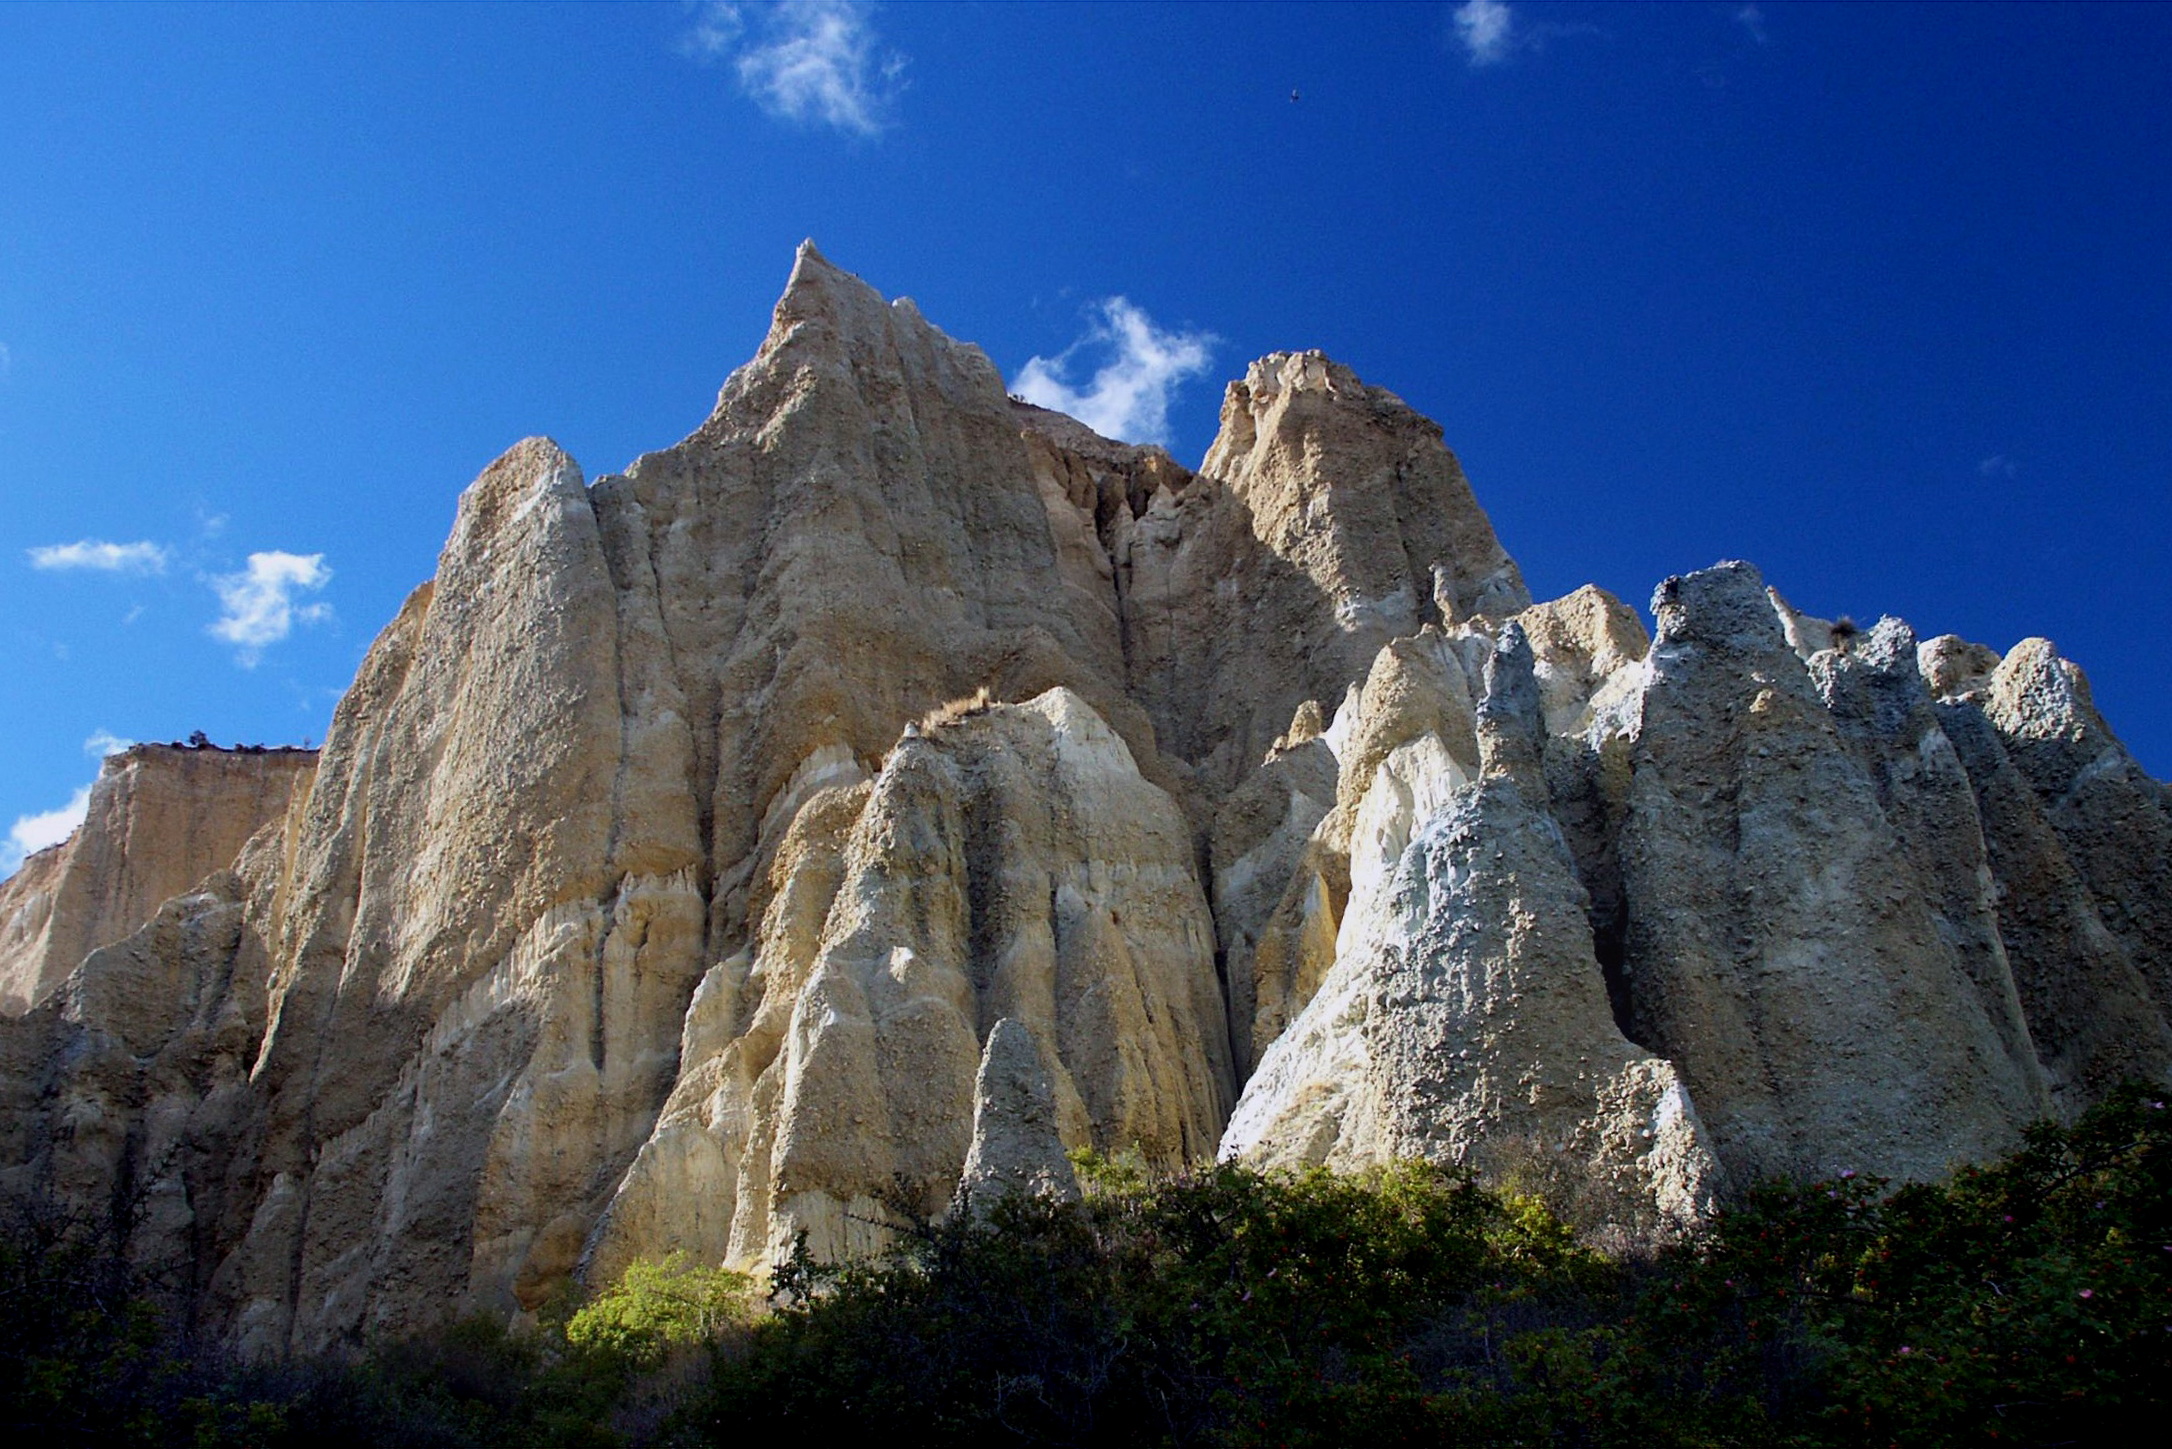
rock, wilderness, mountain, adventure, valley, mountain range, formation, cliff, terrain, national park, ridge, summit, geology, alps, badlands, landscapes, plateau, flickrelite, claycliffsomarama, landforms, landform, geographical feature, mountainous landforms